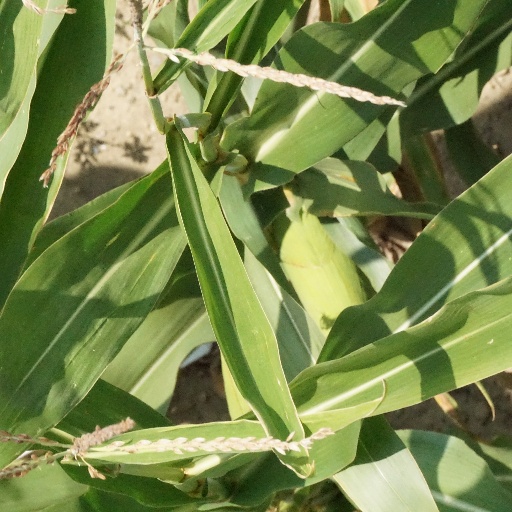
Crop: maize; corn